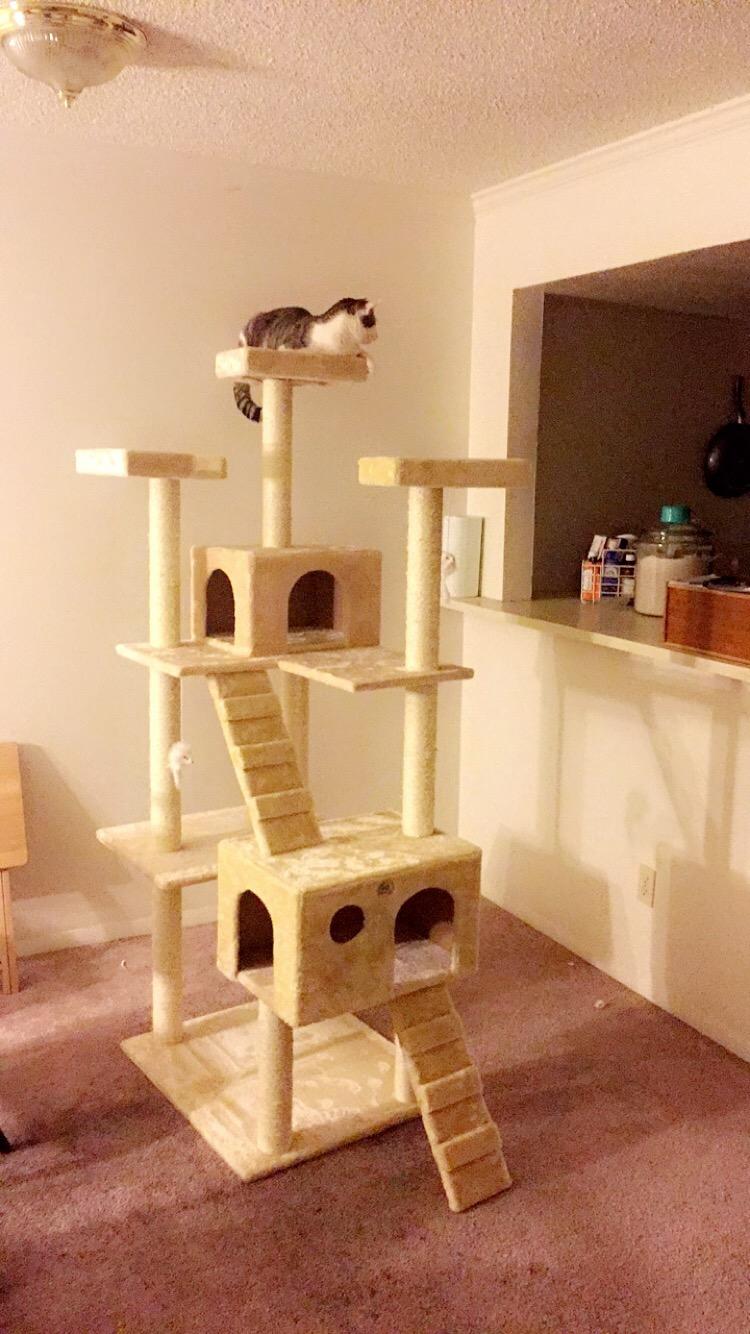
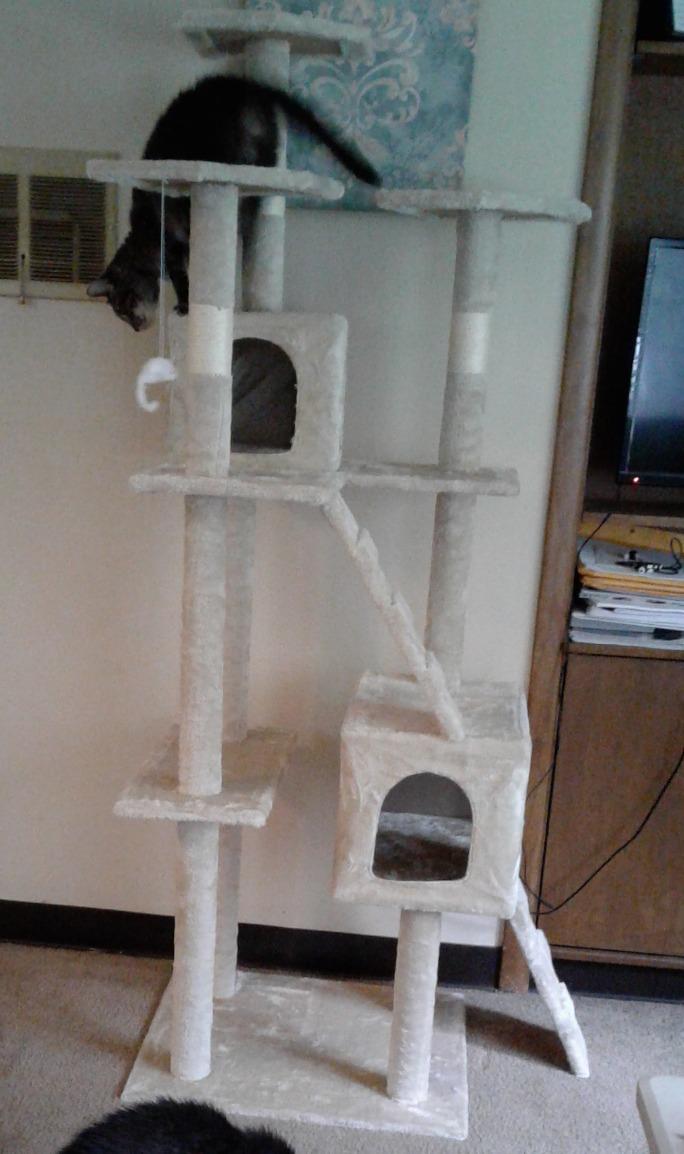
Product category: items_cat tree
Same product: yes